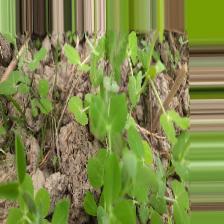
Label: Powdery Mildew